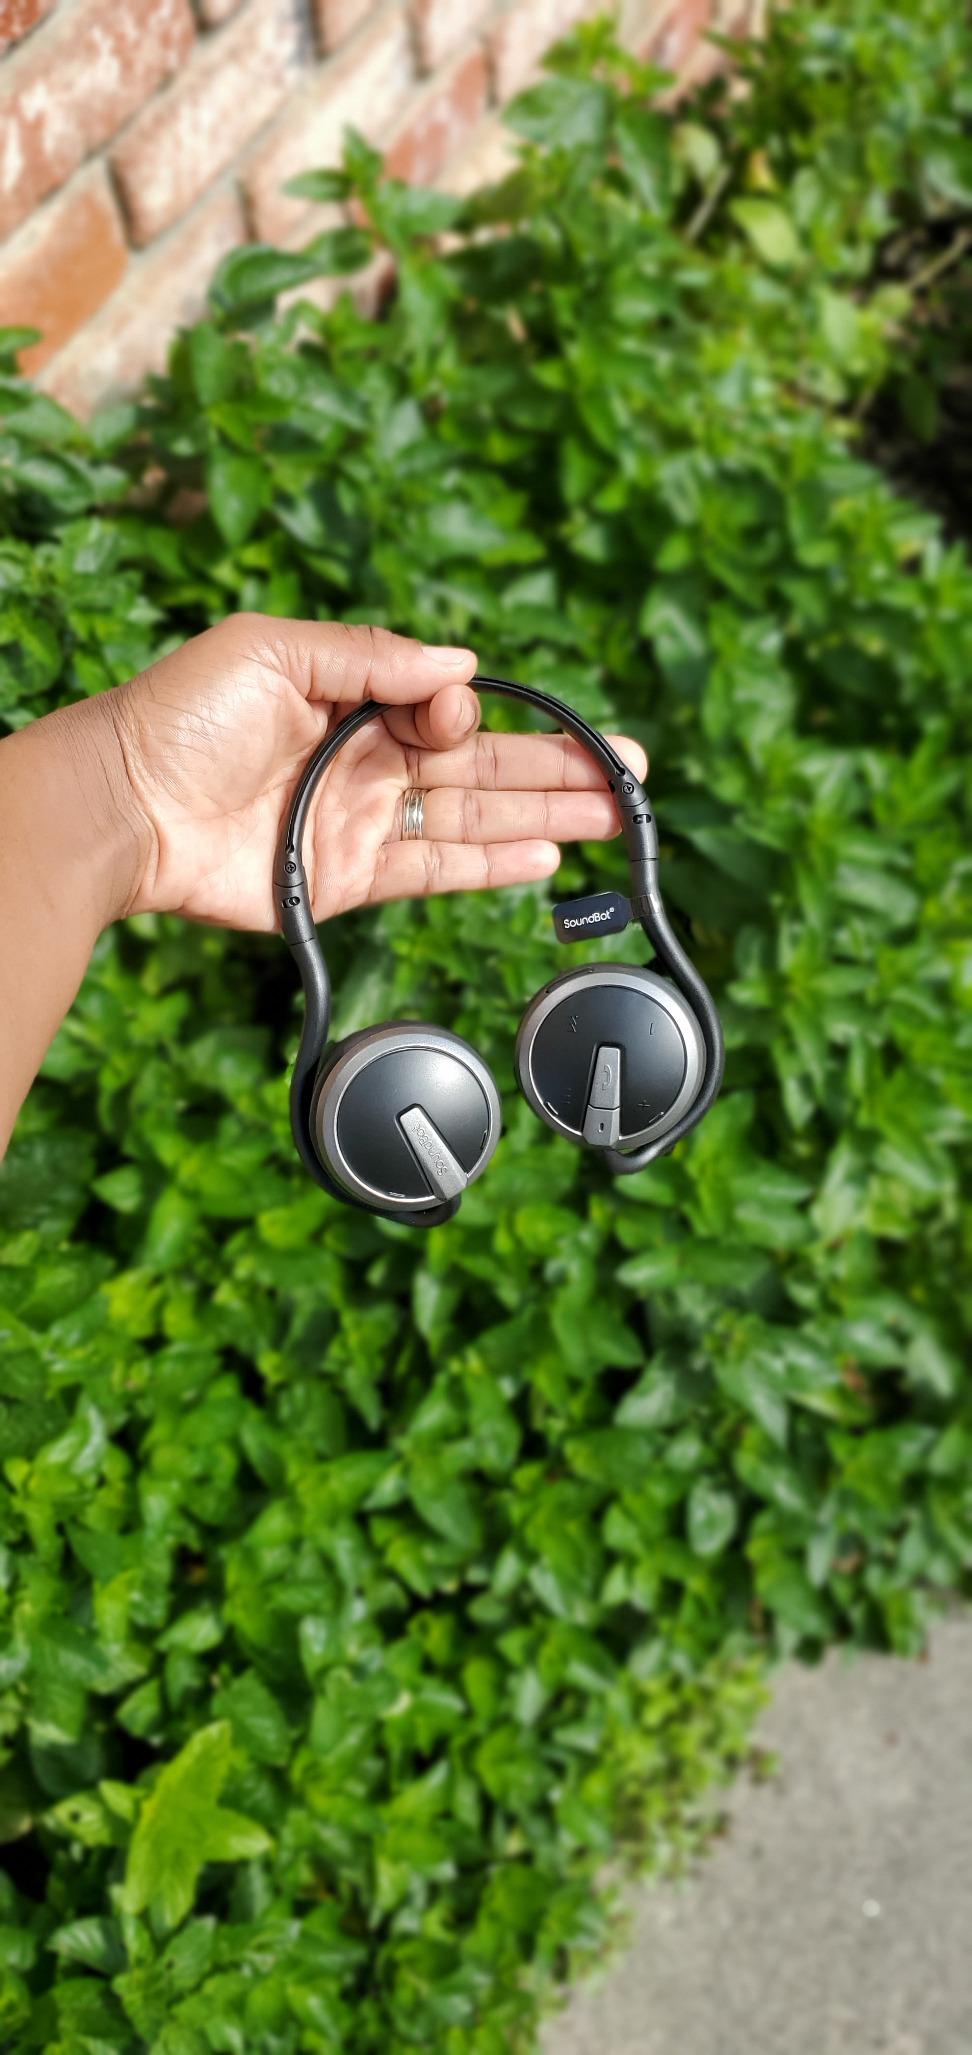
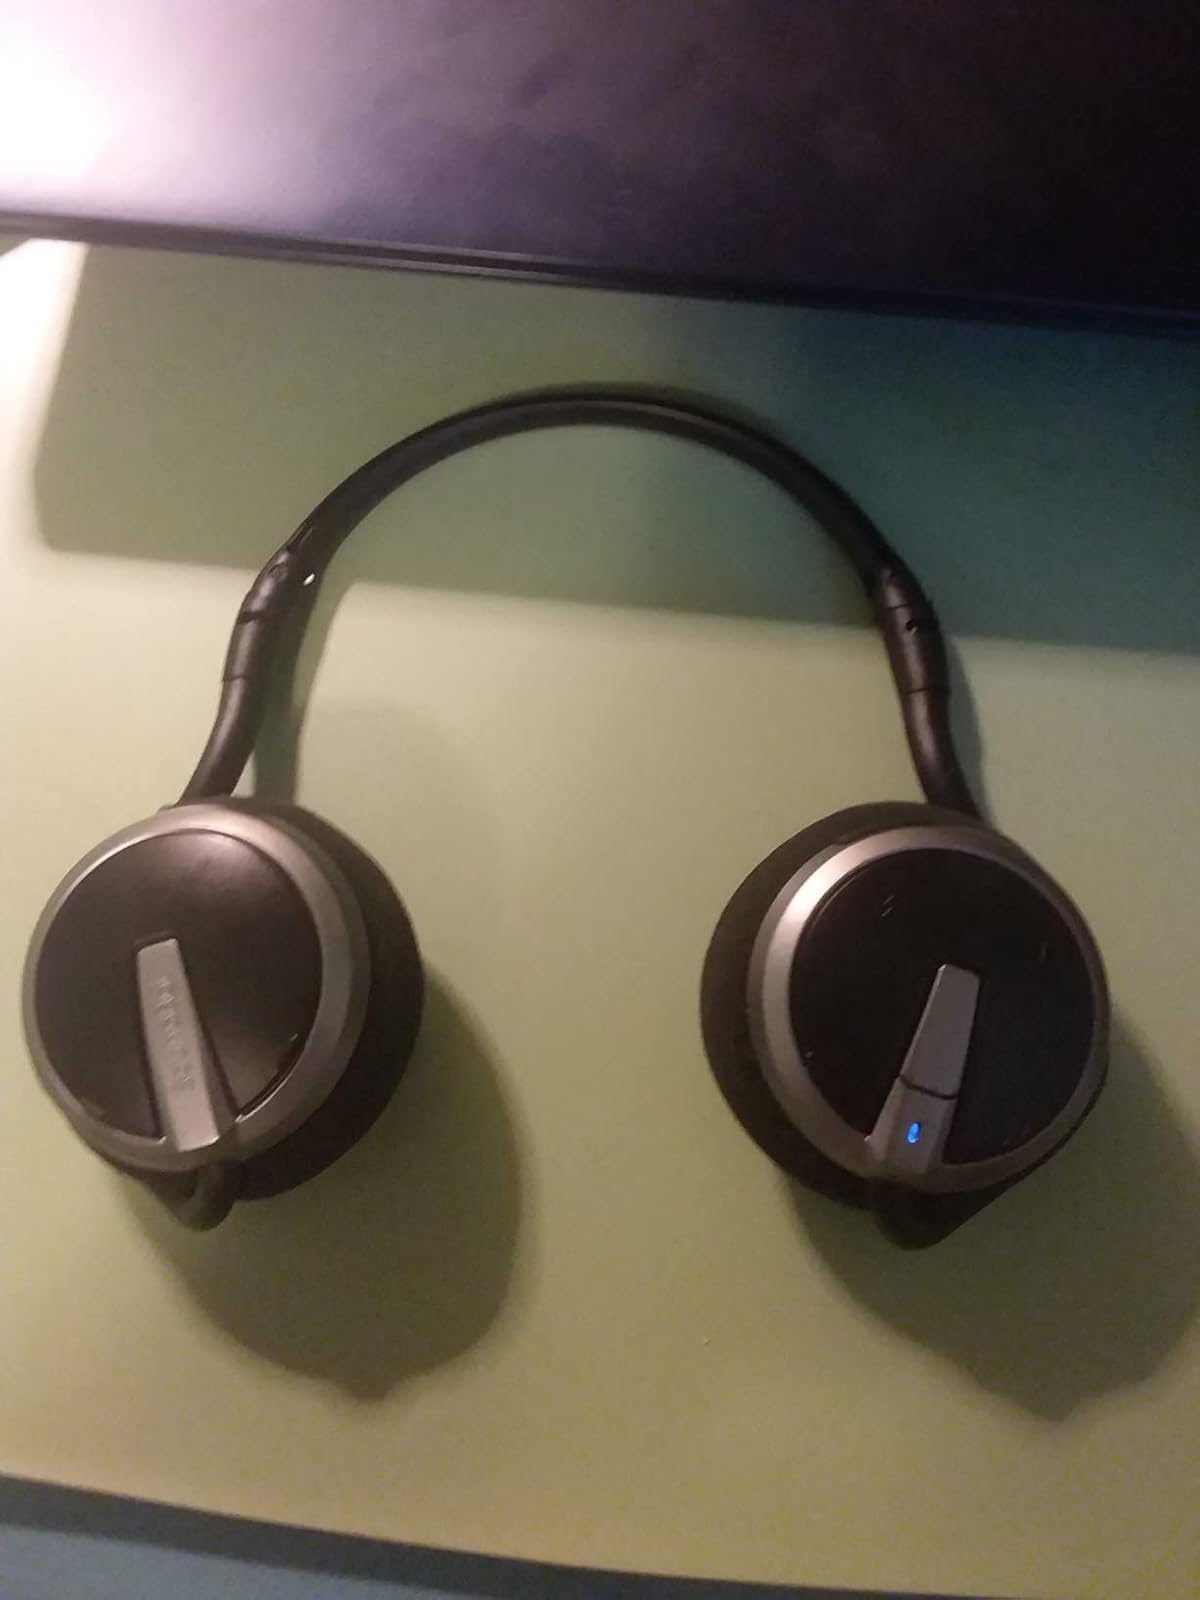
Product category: headphones
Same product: yes